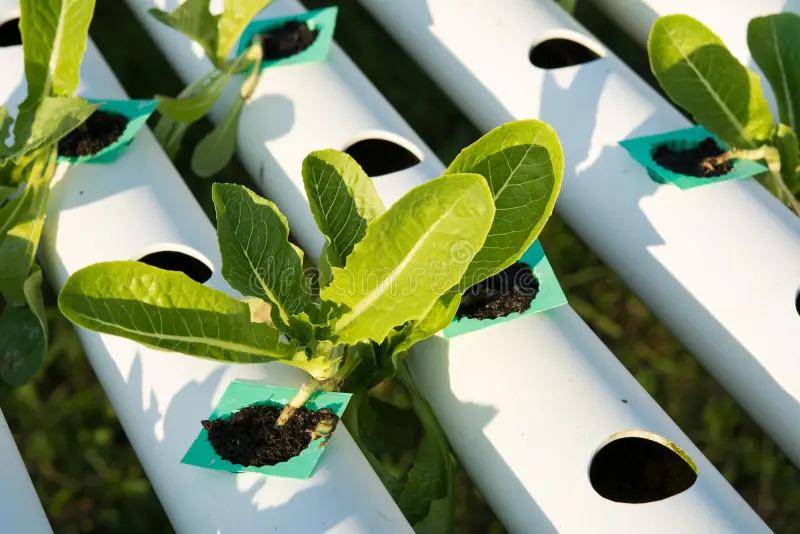
Mimea michanga ya mboga inakua katika mfumo wa mabomba meupe. Kila mmea umepandwa kwenye tundu tofauti la bomba na majani yake mabichi yanaonekana yakiwa na afya. Mabomba hayo yamepangwa kwa mistari yakionyesha mfumo wa kilimo cha [cs] hydroponics [cs] au [cs] aquaponics [cs]